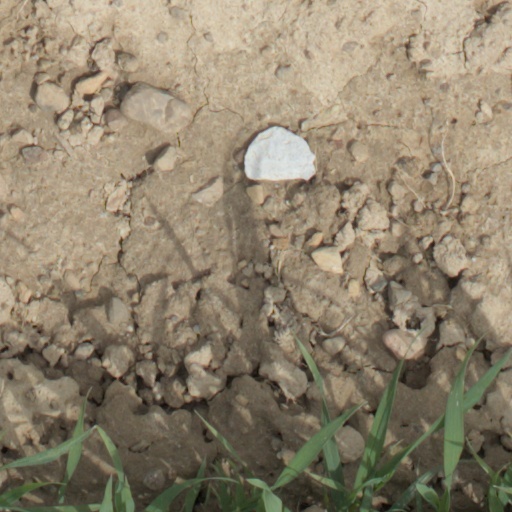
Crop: wheat